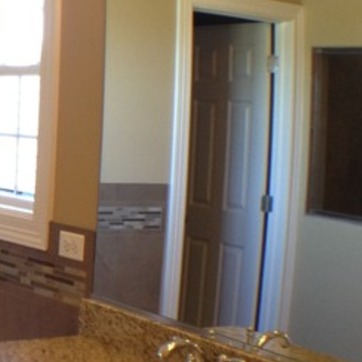
Material: mirror